New Zealand government response to the COVID-19 pandemic

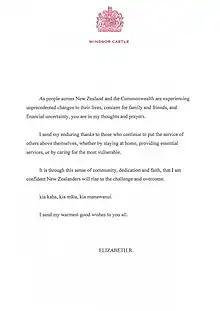
The Queen's message to New Zealanders, stating that she is confident Kiwis will "rise to the challenge and overcome" the coronavirus pandemic

On 22 March, Associate Health and Whānau Ora Minister Peeni Henare announced that the Government would invest $56.4 million in funding to aid Māori communities and businesses affected by the COVID-19 pandemic. This includes investing $30 million to directly support Māori health workers, $15 million to supporting to Whānau Ora commissioning agencies, and $10 million to support the community outreach.